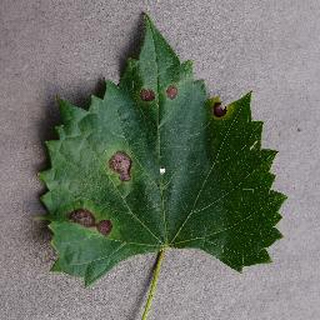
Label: grape_black_rot